95th Fighter Squadron

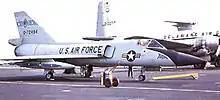
F-106 57–2494 at Dover AFB about 1970

In July 1963 the squadron moved to Dover Air Force Base, Delaware, where its F-106s replaced the McDonnell F-101 Voodoos of the 98th Fighter-Interceptor Squadron. which moved from Dover to Suffolk County Air Force Base the preceding month. The 95th maintained a 24-hour alert status at both Dover, while its Detachment 1 did so at Atlantic City International Airport, New Jersey. Its F-106 aircraft could be called to action and within minutes, be airborne fully loaded and armed with nuclear missiles.